Health in Montenegro

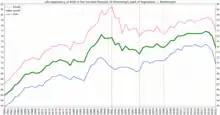
Life expectancy at birth in Montenegro

In 2018, the life expectancy at birth is 76.77. This varies for men and women, at 74.317 and 79.199 respectively. The current life expectancy is higher than the past several years. For example, in 2010 it was 75.151, and in 2000 it was 73.228. There are various proposed reasons to account for the increase in life expectancy. Some studies have suggested that living in an urban centre results in a longer life, compared to those living rurally. The rural population of Montenegro declined to 35.78% in 2016, compared to 81.21% in 1960.